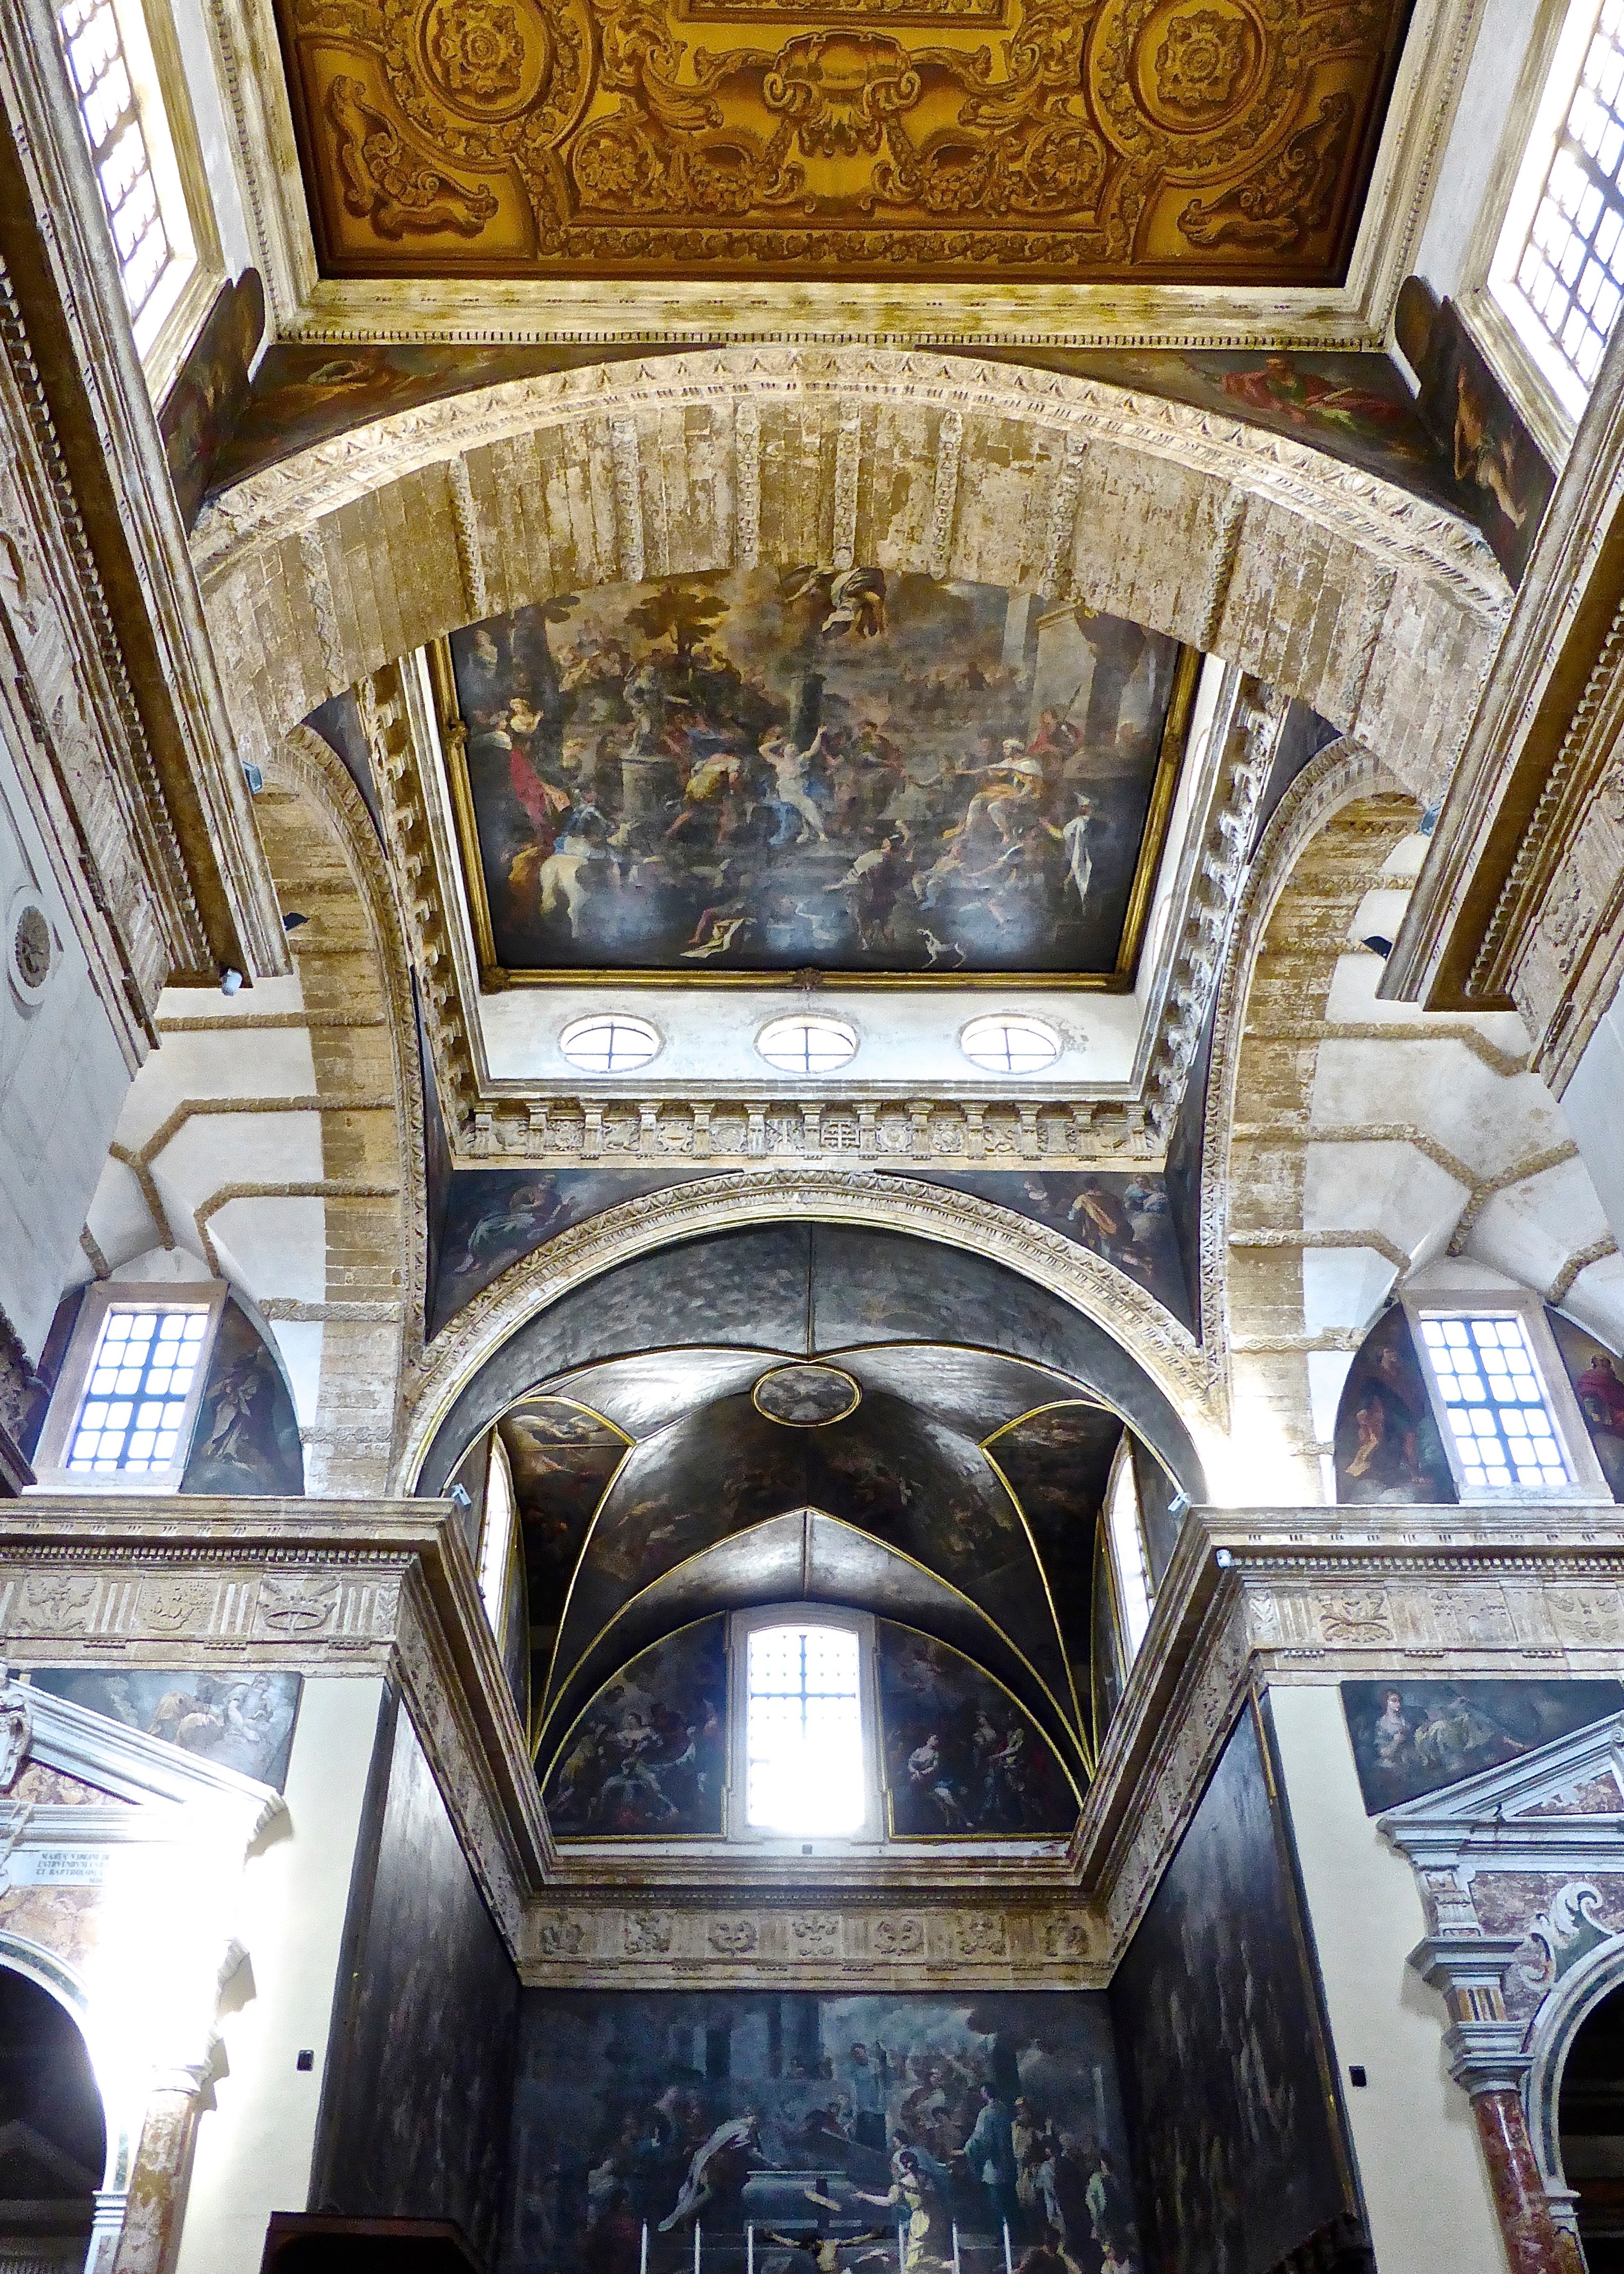
architecture, structure, interior, window, building, arch, ceiling, decoration, facade, church, cathedral, chapel, christian, decor, place of worship, baptistery, religious, symmetry, synagogue, style, tourist attraction, basilica, dome, ancient history